Francis Suarez

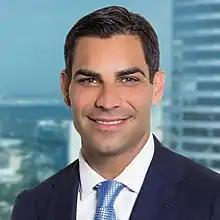
Official portrait, 2017

Suarez was elected mayor of Miami in the 2017 election. The "Miami Herald" noted that his candidacy benefited from a strong effort to motivate voters to cast absentee ballots for him. Suarez is Miami's first local-born mayor. He is also the first mayor to not be born in Cuba since 1996, when mayor Stephen P. Clark died in office. Suarez was re-elected in the 2021 Miami mayoral election, receiving over 78% of the vote in the first ballot.